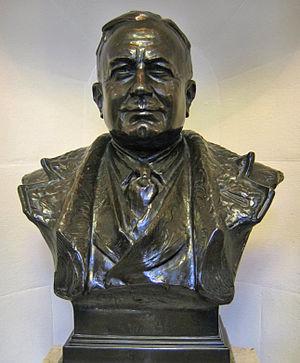
L'Emirates Stadium, référencé sous le nom d'Arsenal Stadium pour les compétitions de l'UEFA, est un stade de football situé dans le nord de Londres, à Highbury dans le borough londonien d'Islington. Arsenal Football Club, club de Premier League, y évolue depuis juillet 2006. Le stade a une capacité assise de 60 355 places, ce qui en fait le troisième plus grand stade de Premier league après Old Trafford et Tottenham Hotspur Stadium et le quatrième plus grand stade de Londres après Wembley, Twickenham et Tottenham Hotspur Stadium. Sa pelouse est réputée comme étant la meilleure du monde, avec un taux de couverture végétale de 98%. Le nom de projet était Ashburton Grove avant qu'un contrat ne soit signé entre le club et la compagnie aérienne Emirates en octobre 2004.
Cet article présente l'histoire d'Arsenal depuis sa création en 1886. Il est complémentaire de l'article principal.